The Best of Kansas

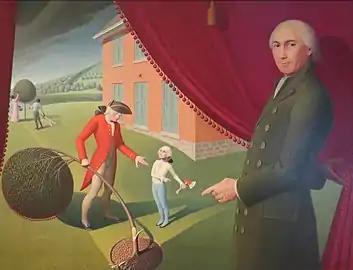
The painting of Parson Weems.

The album cover art, by artist Steve Carver, is a parody of Grant Wood's 1939 painting of the author Parson Weems pointing to the famous scene of George Washington and George's father inquiring after young George had just chopped down a cherry tree with his hatchet. The cover contains elements of nearly all previous Kansas album covers: